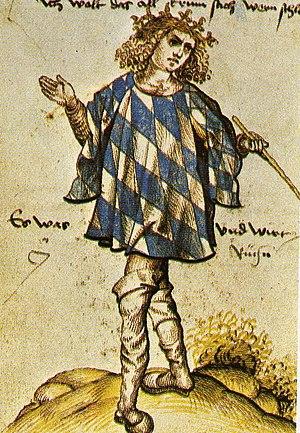
Les armoiries de la Bavière constituent l'emblème héraldique de la Bavière. Elles existent dans leur forme actuelle depuis le 5 juin 1950, suite à la loi des armes de l'état libre de Bavière.